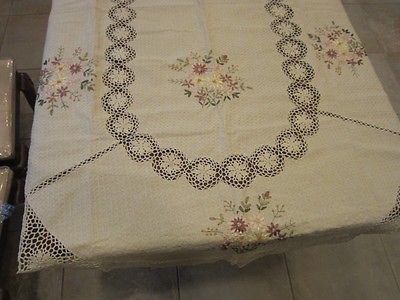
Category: table